Atlanta Marathon

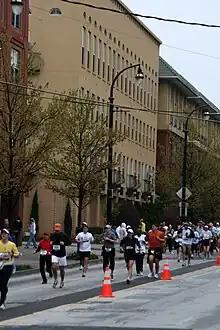
Atlanta Marathon

Before Atlanta Track Club acquired the race and renamed it to Atlanta Marathon, it had operated its own race under the Atlanta Marathon name between 1963 and 2009, and continues as the Invesco QQQ Half Marathon and 5k, with only a Half Marathon and 5k race.